Muriel Darton

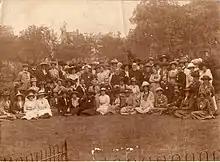
CLWS meeting in Brighton in 1913 by Muriel Darton, a photographer who worked pro bono for suffrage causes. Florence Canning is the lady without a hat in the centre within a ring of clergy.

Darton photographed the General Council of the Church League for Women's Suffrage at their meeting in Brighton on 2 July 1913. The photograph has been noted for demonstrating the hidden role undertaken by Indian women in the suffrage movement as two Indian women, Susila Bonnerjee and her sister are among the group.